Whoop (company)

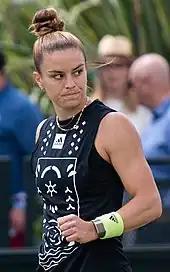
Tennis player Maria Sakkari wearing the Whoop band in 2022

In 2017, NBA players DeAndre Jordan, Matthew Dellavedova, and others were reported to be hiding Whoop devices under their wristbands during games, despite the NBA prohibiting wearables for in-game use.